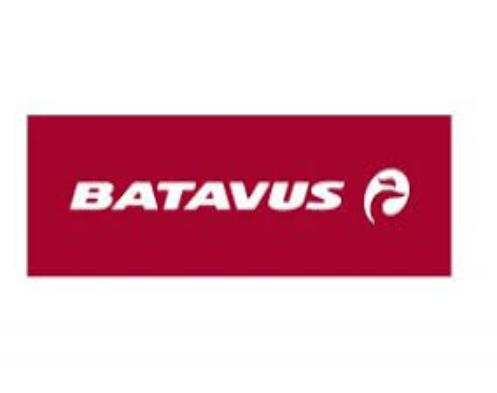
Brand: batavus
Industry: Transportation